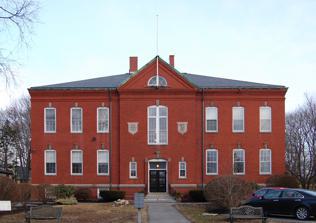
Building: Story Grammar School
Country: United States of America
Year built: 1880
United States historic place Story Grammar School U.S. National Register of Historic Places Story Grammar School on Elm Street, est. 1880 Show map of Massachusetts Show map of the United States Location 140 Elm St., Marblehead, Massachusetts Coordinates 42°30′16″N 70°51′19″W / 42.50444°N 70.85528°W / 42.50444; -70.85528 Built 1880 ( 1880 ) Architectural style Colonial Revival NRHP reference No. 86000378 Added to NRHP March 13, 1986 The Story Grammar School is a historic school building at 140 Elm Street in Marblehead, Massachusetts .  Built in 1880, it was the town's first modern graded school, and is a prominent local example of Colonial Revival architecture.  It was named for a native son, United States Supreme Court Justice Joseph Story , and served as a public school until 1978.  It is now in residential use.  it was listed on the National Register of Historic Places in 1986. Description and history The former Story School is located north of downtown Marblehead, on the southeast side of Elm Street opposite its junction with Curtis Street.  Now predominantly residential, the area was until an 1877 fire an industrial area with many small shoe factories.  It is a two-story red brick building, with a hip roof and Colonial Revival styling.  Windows are set in segmented-arch openings with keystones at the tops, and there is a gabled pedimented in the roof above the main entrance, in a section that projects slightly.  The entrance, a double door, is also set in a segmented-arch opening, with a large single-pane transom window.  Above the entrance is a tall doubled three-sash window.  The rear facade is similar to the front, but with simpler detailing and lacking the projecting center section. Early education in Marblehead was largely conducted in private homes of teachers or other such facilities, with college preparation typically taking place at the private Marblehead Academy, founded in 1789 by Dr. Elisha Story and others.  In the first half of the 19th century, the town established a series of district schools, including one at the site of this building.  In the 1870s, the town's population surged, buoyed by local shoe manufacturing industry, increasing pressure on the town to improve its educational infrastructure.  This building, completed in 1880, was the first brick school built by the town, and its first major investment in improved education.  It was named for Joseph Story , the son of Dr. Elisha Story and a noted associate justice of the United States Supreme Court .  The school served the town until 1978, and was then converted into residential units. See also National Register of Historic Places listings in Essex County, Massachusetts References